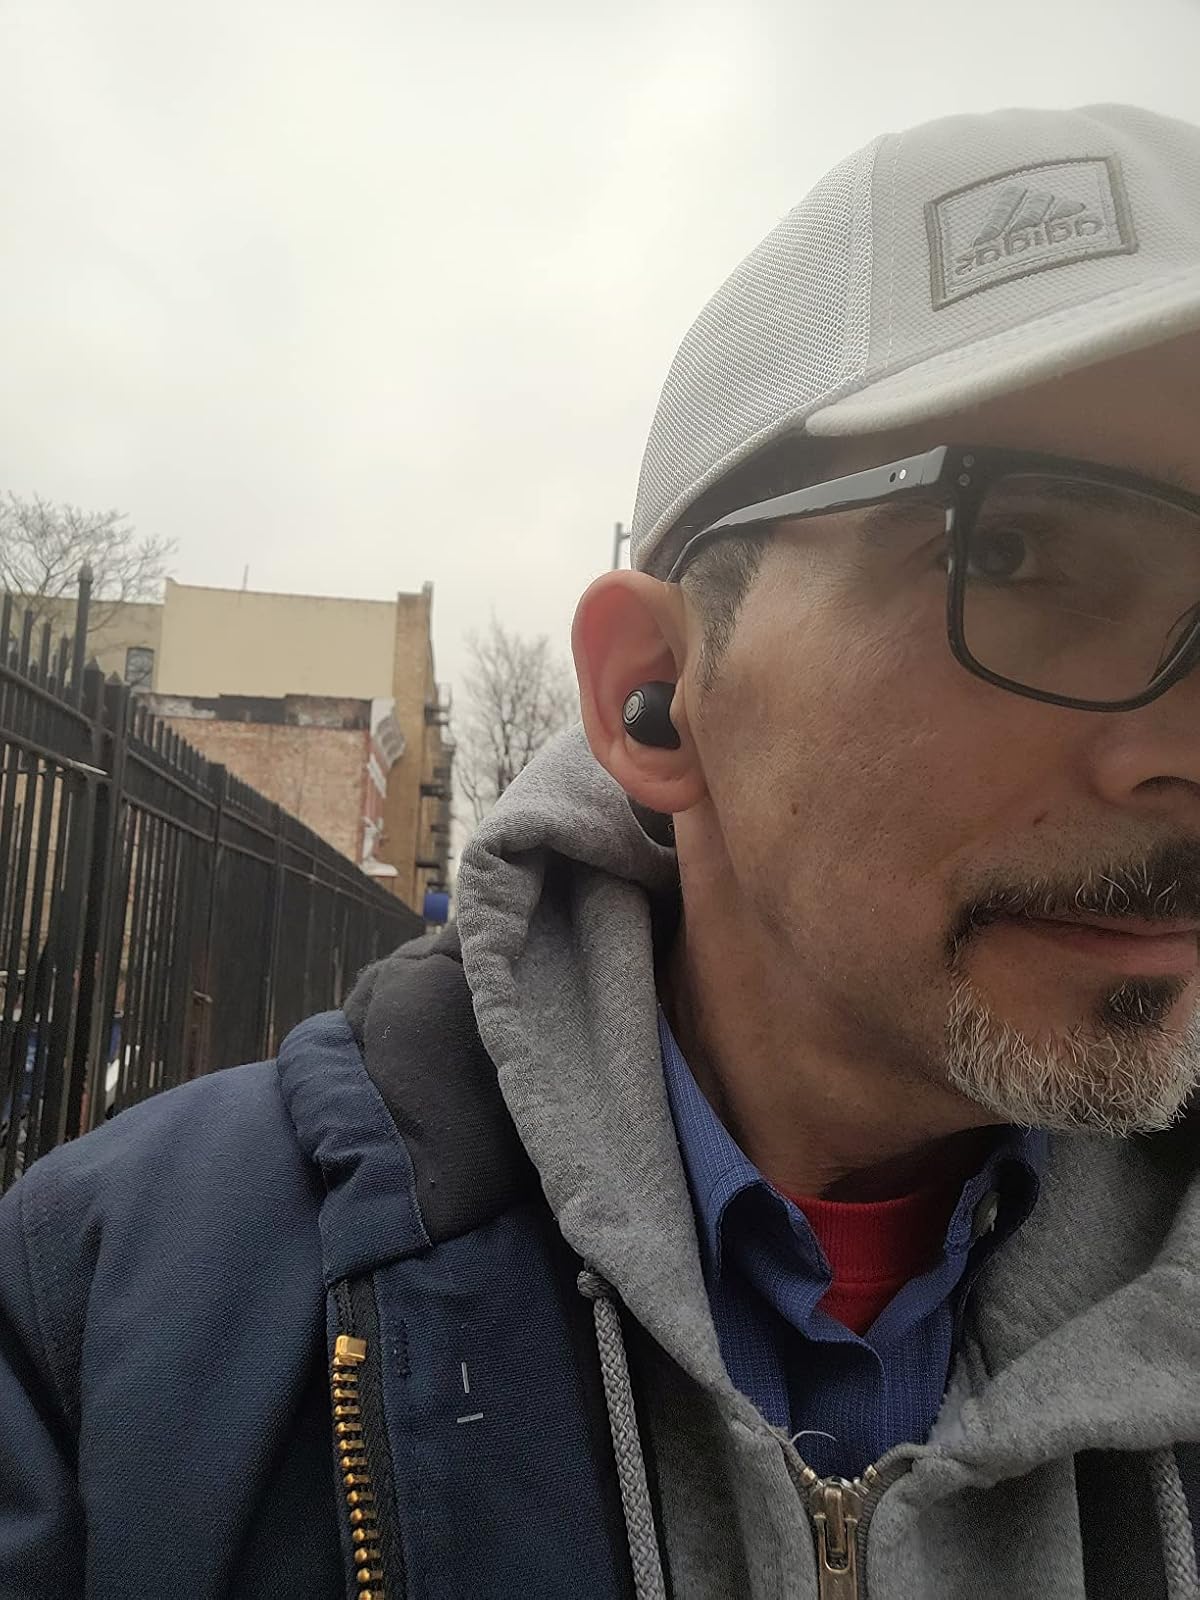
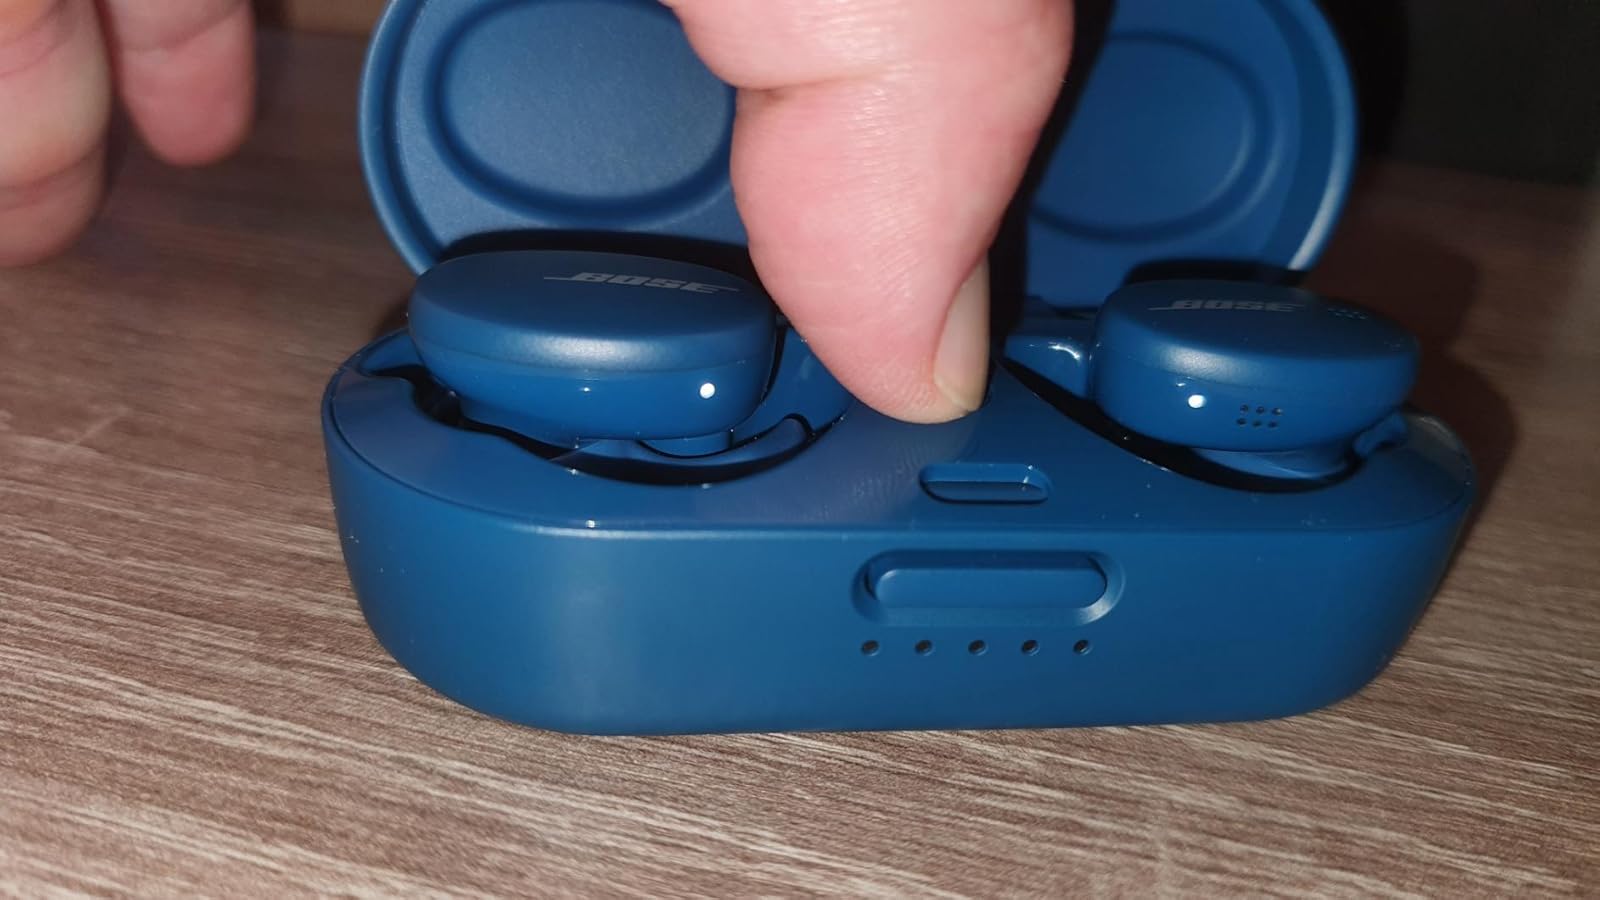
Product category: earbuds
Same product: no